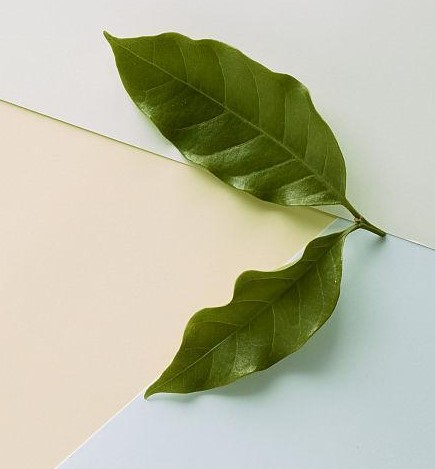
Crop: unknown
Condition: coffee